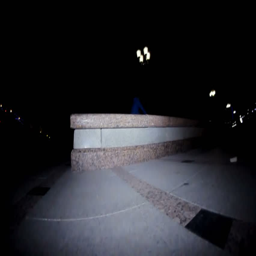
the tricks on a skateboard at night